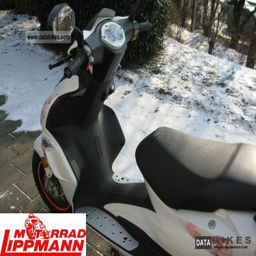
moped scooter at a special photo